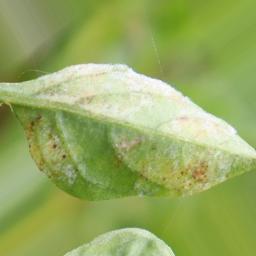
Label: powdery mildew